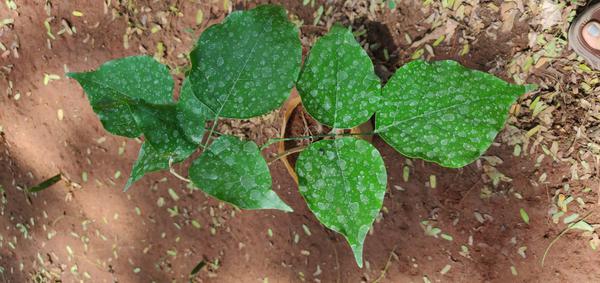
Plant: Honge